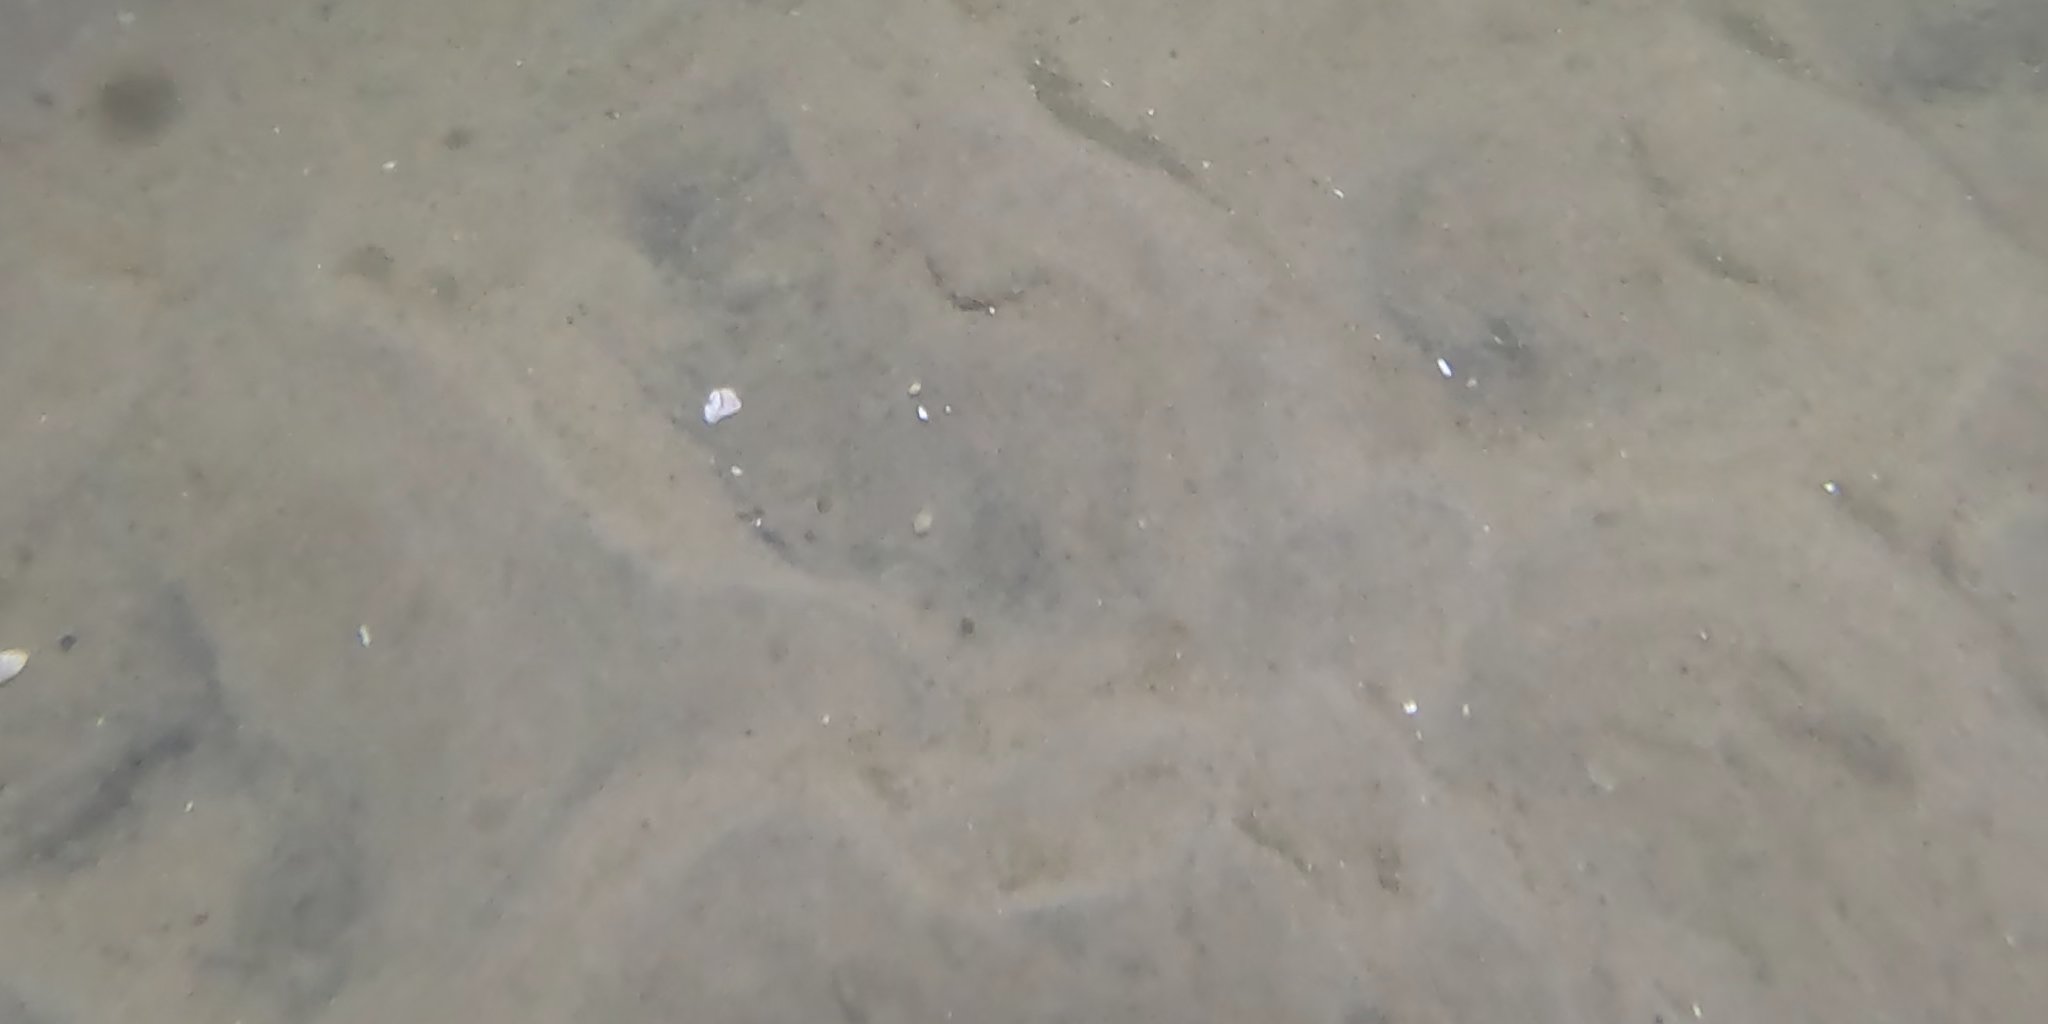
Seabed habitat: sand